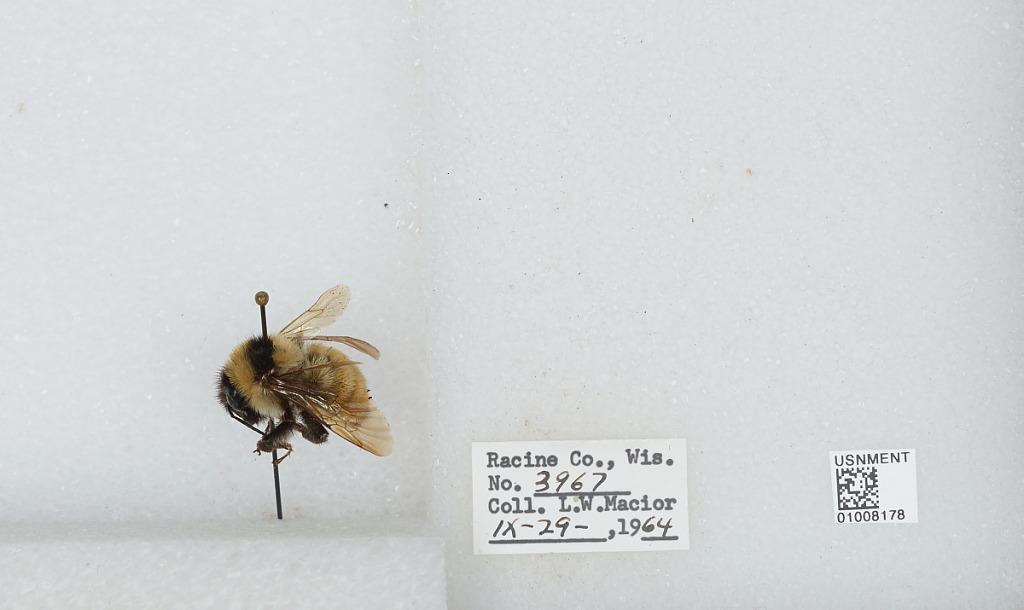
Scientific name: Bombus (Fervidobombus) fervidus fervidus (Fabricius)
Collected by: L. Macior
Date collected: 1964-9-29
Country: United States
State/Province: Wisconsin
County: Racine
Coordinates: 42.78, -87.76